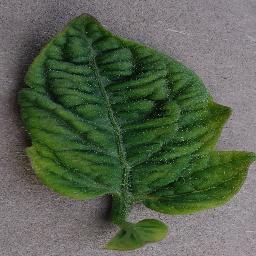
Label: Tomato___Tomato_Yellow_Leaf_Curl_Virus